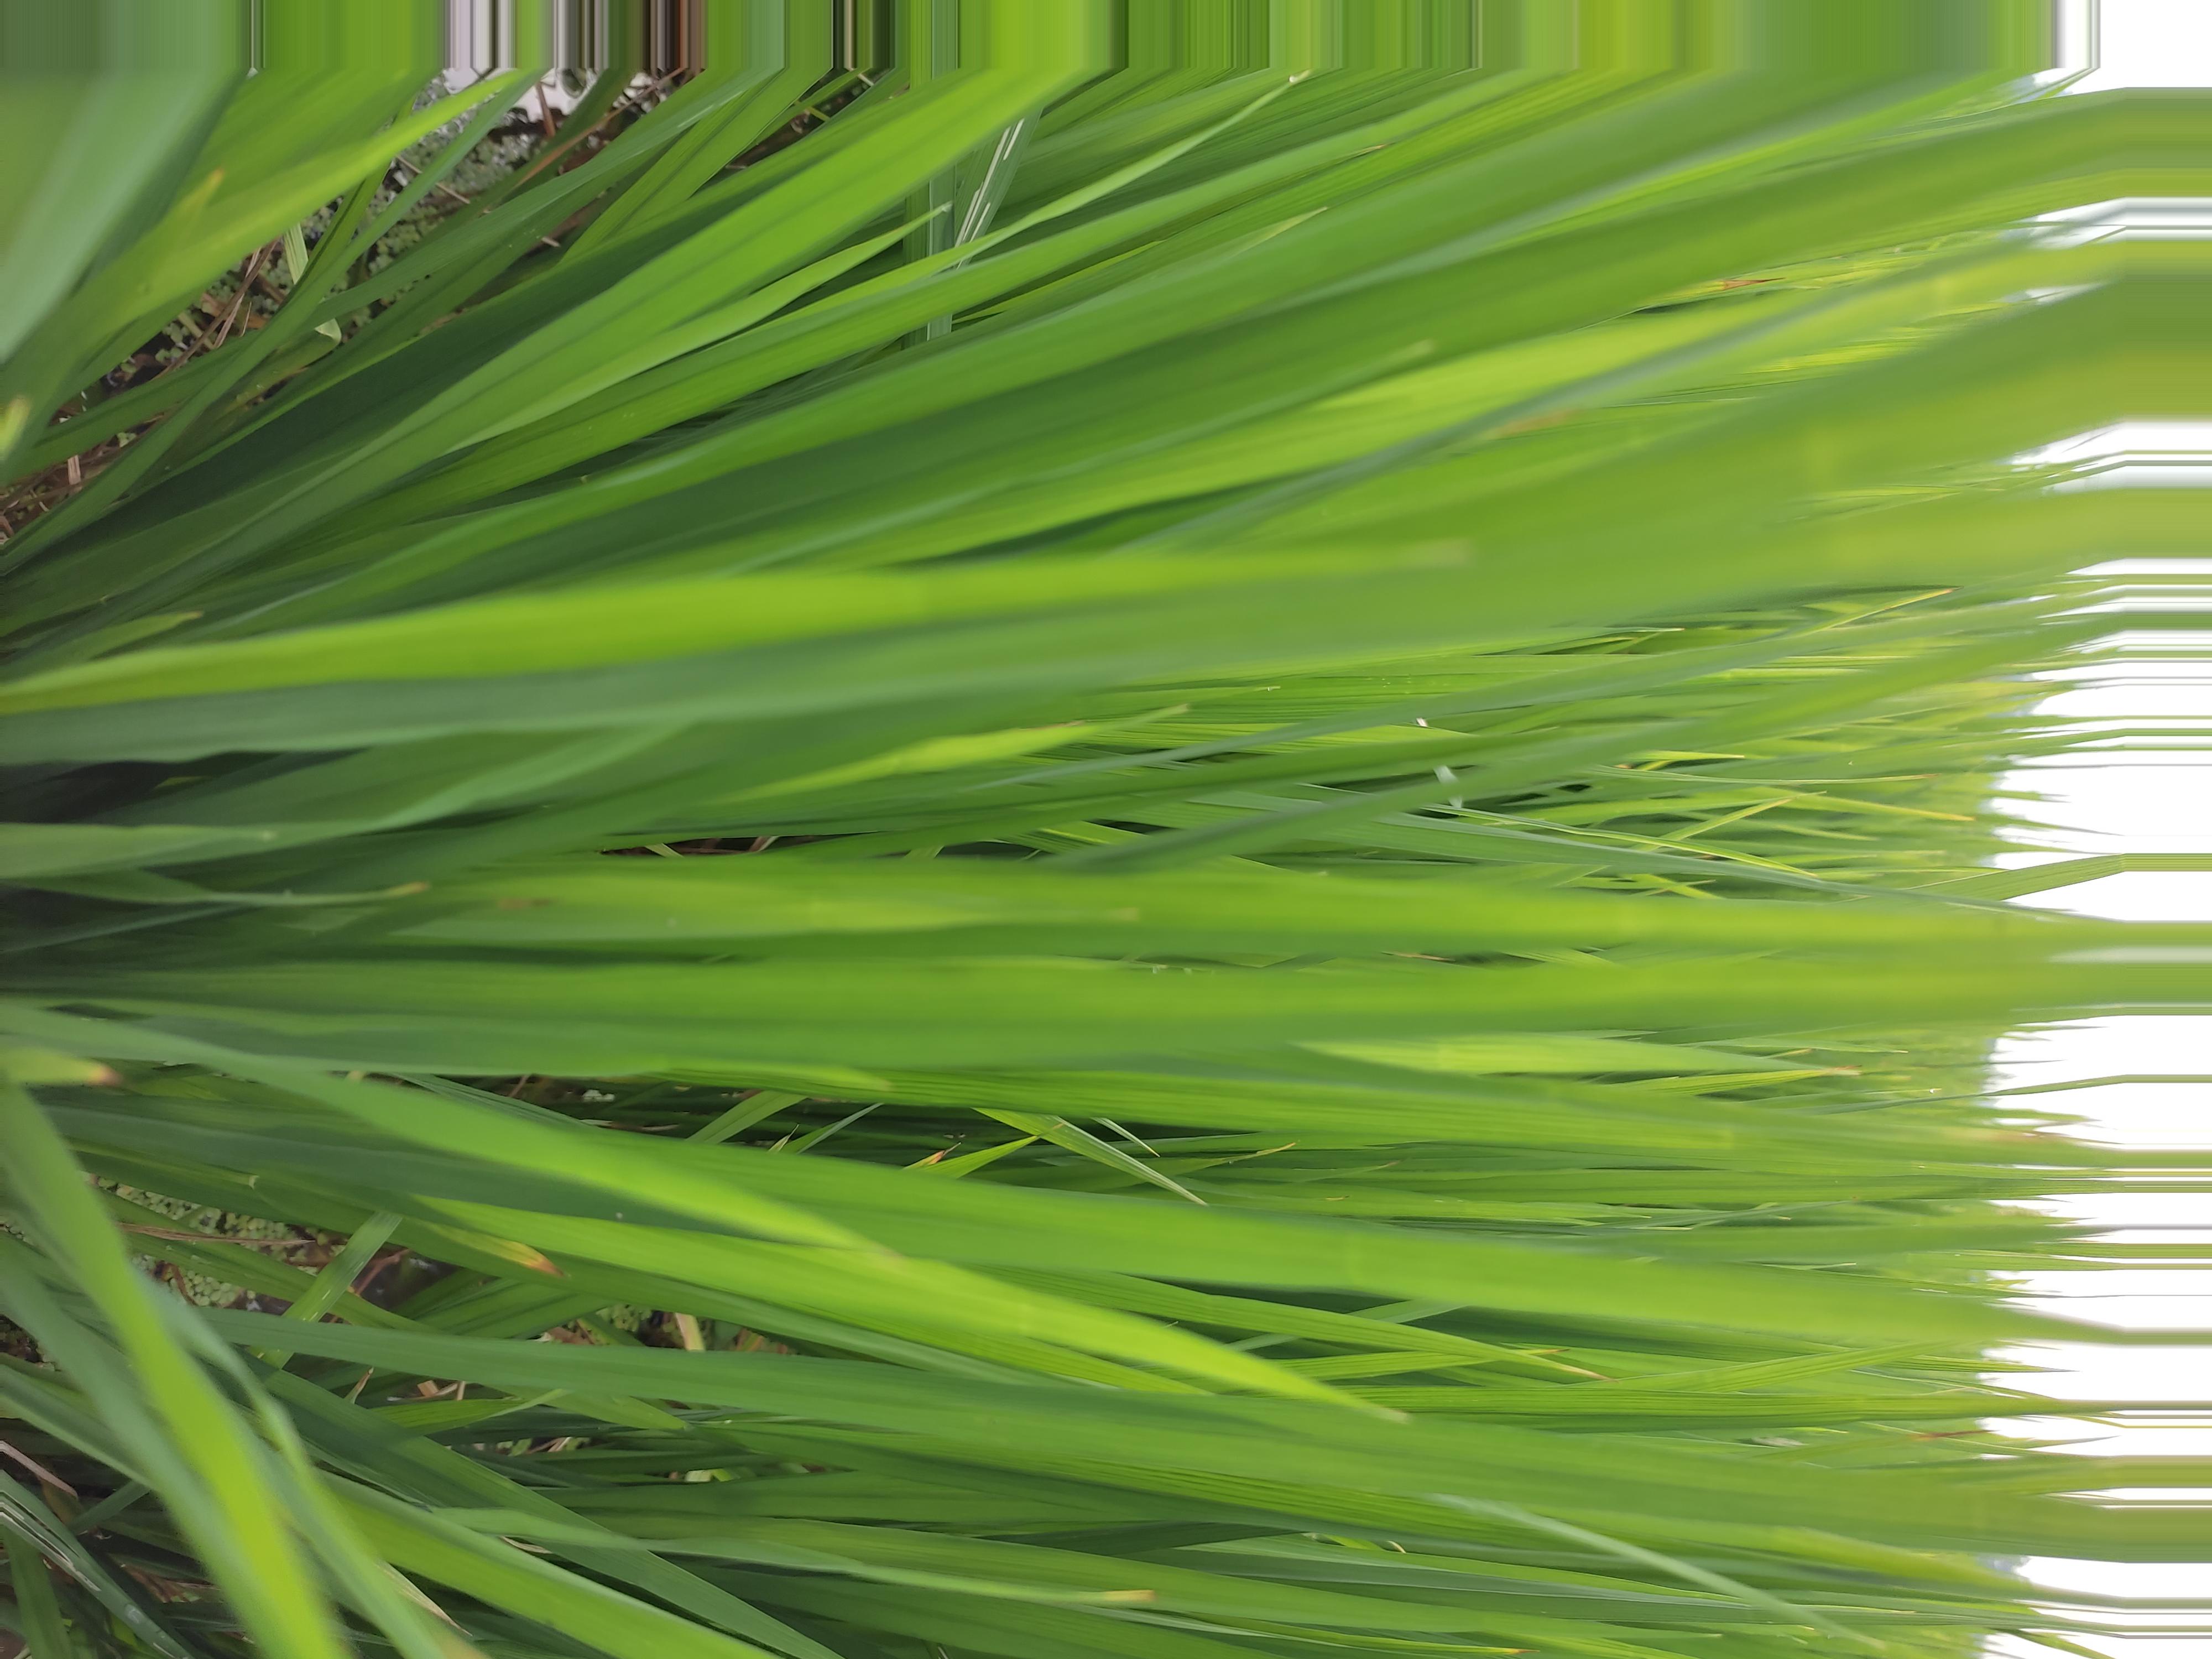
Nhãn: Healthy